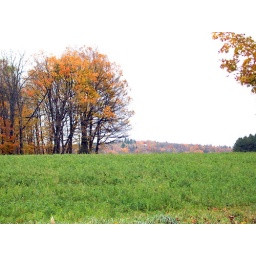
Bright green field with fall colors around